The Protectorate

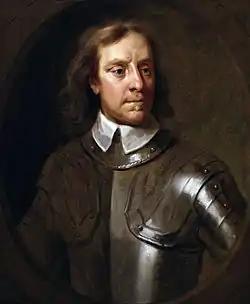
Oliver Cromwell

The First Protectorate Parliament met on 3 September 1654, and after some initial gestures approving appointments previously made by Cromwell, began to work on a moderate programme of constitutional reform. Rather than opposing Parliament's bill, Cromwell dissolved it on 22 January 1655. After a royalist uprising, led by Sir John Penruddock, Cromwell, influenced by Lambert, divided England into military districts ruled by Army Major-Generals, who answered only to him. The fifteen major generals and deputy major generals, called "godly governors" were central not only to national security but also to Cromwell's moral crusade. The generals supervised militia forces and security commissions, collected taxes and ensured support for the government in the English provinces and in Wales. Commissioners for securing the peace of the commonwealth were appointed to work with them in every county. While a few of the commissioners were career politicians, most were zealous Puritans who welcomed the major-generals, with open arms and embraced their work with enthusiasm. However, the major-generals lasted less than a year. Many feared that they threatened their reform efforts and authority. The major-generals' position was further harmed by a tax proposal by Major General John Desborough to provide financial backing for their work, which the Second Protectorate Parliament, instated in September 1656, voted down for fear of a permanent military state. Ultimately, however, Cromwell's failure to support his men by sacrificing them to his opponents caused their demise. Their activities between November 1655 and September 1656 had, however, reopened the wounds of the 1640s and deepened antipathies to the regime.